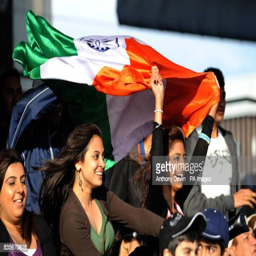
fans in the stands during the match